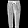
Label: Trouser